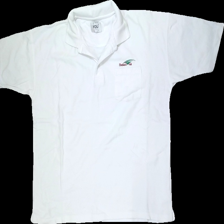
View: front
Type: T-shirt
Category: Men
Brand: Not in the list
Brand text on label: You basic
Colors: White
Material: 65% Cotton 35% Polyester
Pattern: Embroidered
Cut: Regular
Size: XL
Price range: 50-100
Recommended usage: Reuse
Description: White t-shirt with collar and emroidered logo